Mount Finley

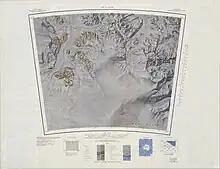
Mount Finley in north center of map

Mount Finley is in the northeast of a massif that is bounded by the Yeats Glacier to the north and the McGregor Glacier to the south, both tributaries of the Shackleton Glacier to the west.